Béla Kiss

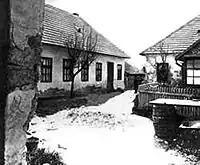
Béla Kiss' home (left)

Béla Kiss was born in Izsák, Austria-Hungary to János Kiss and Verona Varga.